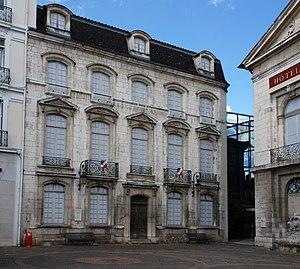
Place d'hôtel de ville avec Hôtel de Bohan, Bourg-en-Bresse (France)